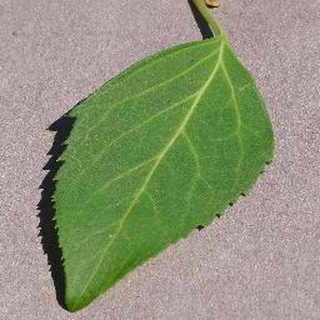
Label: healthy_cherry